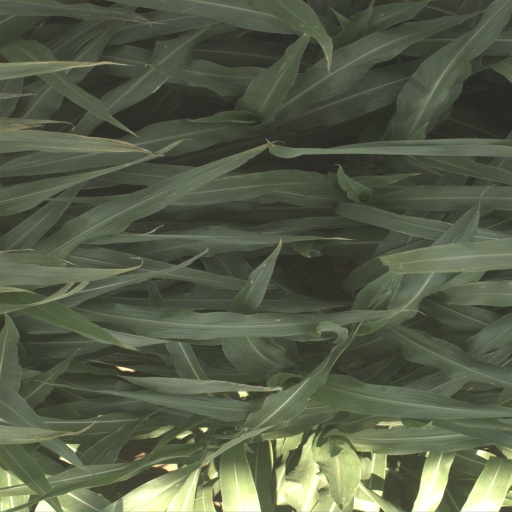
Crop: sorghum